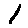
Label: 1